Kate Moloney

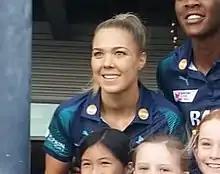
Moloney in 2019

Kate Moloney is an Australian netballer who plays for the Melbourne Vixens in the Suncorp Super Netball league. As of April 2017, she is the captain of the Vixens. Moloney made her domestic league netball debut for the Vixens in 2013 and was appointed captain of the team four years later. She made her debut for the Australian national netball team in 2017, going on to be selected in the Australian Diamonds squad for the 2018/19 international season. Kate has represented her country on 35 occasions.